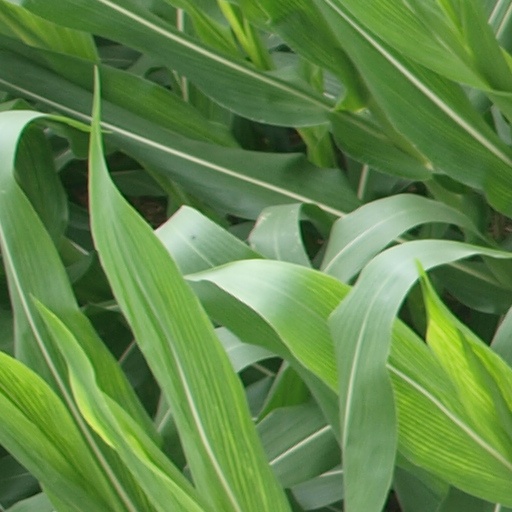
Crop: maize; corn